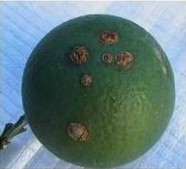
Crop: unknown
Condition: cucumber_cucumber_powdery_mildew